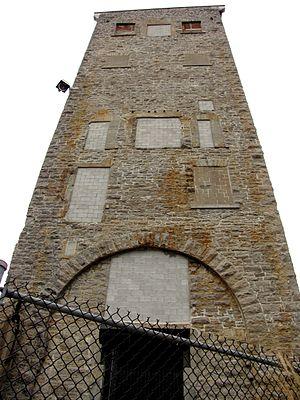
Vestiges de la tour de la digestion de l'usine de transformation de papier aux thiosulfates de E.B.Eddy, secteur Hull, Gatineau, Québec